Another 48 Hrs.

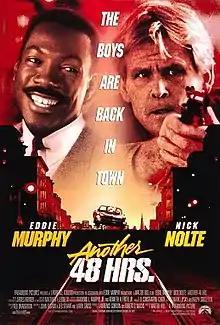
Theatrical release poster

Another 48 Hrs. is a 1990 American buddy cop action comedy film directed by Walter Hill and starring Eddie Murphy, Nick Nolte, Brion James, Andrew Divoff, and Ed O'Ross. It is the sequel to the 1982 film "48 Hrs." Nolte reprises his role as San Francisco police officer Jack Cates, who has 48 hours to clear his name from a manslaughter charge. To do so, he again needs the help of Reggie Hammond (Murphy), who is a newly released convict. At the same time, a mastermind who calls himself the Ice Man has hired a pair of bikers to kill Reggie, while a rogue member of the gang (Divoff) is out to kill Jack for the death of his brother from the previous installment.